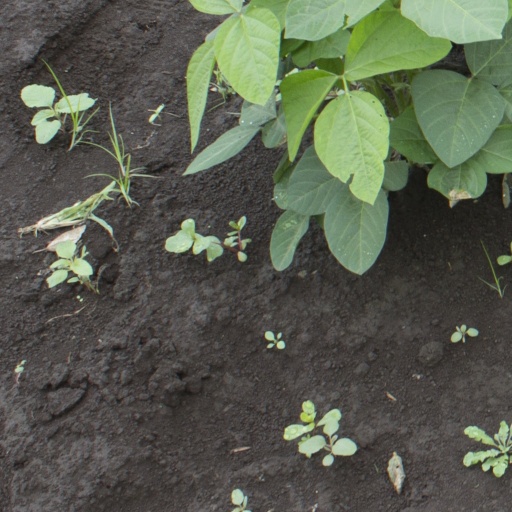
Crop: soybean